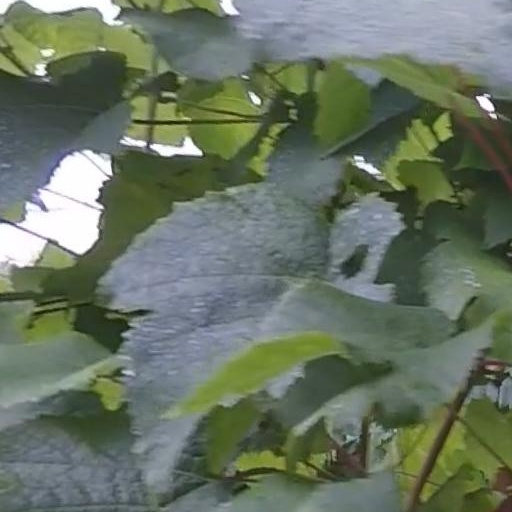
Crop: grape